Bartolomé de las Casas

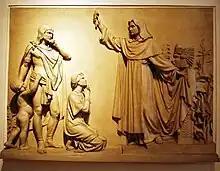
"Fray Bartolomé de las Casas, convertiendo a una familia azteca", by Miguel Noreña

The "Apologetic Summary History of the People of These Indies" was first written as the 68th chapter of the "General History of the Indies", but Las Casas changed it into a volume of its own, recognizing that the material was not historical. The material contained in the "Apologetic History" is primarily ethnographic accounts of the indigenous cultures of the Indies – the Taíno, the Ciboney, and the Guanahatabey, but it also contains descriptions of many of the other indigenous cultures that Las Casas learned about through his travels and readings. The history is apologetic because it is written as a defense of the cultural level of the Indians, arguing throughout that indigenous peoples of the Americas were just as civilized as the Roman, Greek and Egyptian civilizationsand more civilized than some European civilizations. It was in essence a comparative ethnography comparing practices and customs of European and American cultures and evaluating them according to whether they were good or bad, seen from a Christian viewpoint.